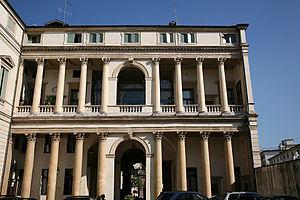
Le palais Thiene Bonin Longare est une résidence urbaine d'Andrea Palladio sise à Vicence, dans la province homonyme et la région Vénétie, en Italie.